Kualanamu Airport Rail Link

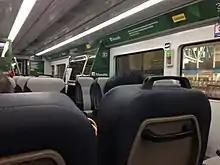
Interior of Woojin DEMU for Kualanamu ARS

Train services is provided by PT Railink, a joint venture between PT Angkasa Pura II and PT Kereta Api Indonesia. It is the first integrated airport rail link in Indonesia, city check-in and electronic tickets are also available for convenience. The trains were manufactured by Woojin Industrial Systems in South Korea.